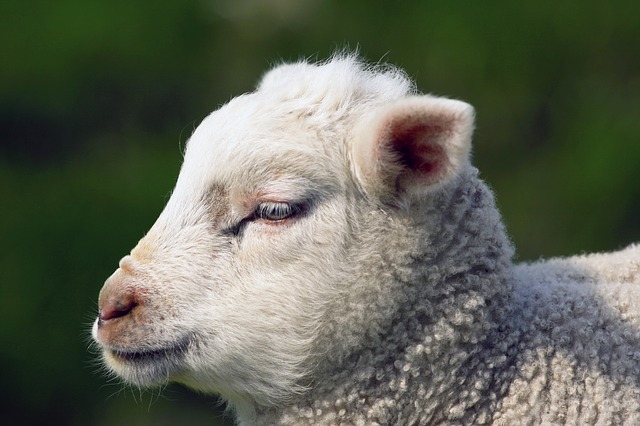
Label: pecora